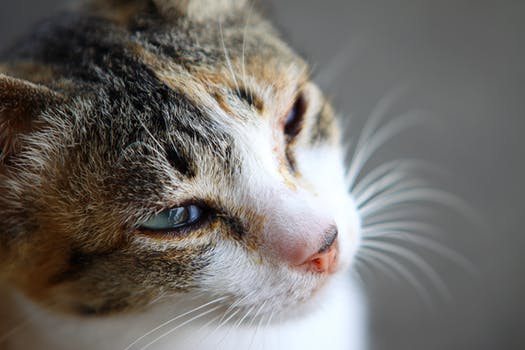
Label: No Watermark